Eretria (Shannara)

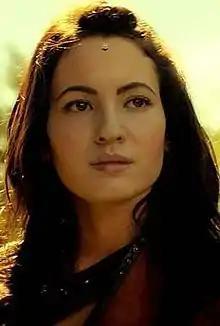
Ivana Baquero as Eretria

Eretria is a fictional character from the "Shannara" series of fantasy novels by Terry Brooks and their television adaptation. In the latter, she is portrayed by Ivana Baquero. Described as "a delicate balance of strength and sensitivity", she is introduced as a cocky young woman from a clan of pillagers. Though she initially displays a callous facade, Eretria eventually reveals a compassionate side.